Poplar Street Bridge

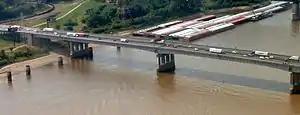
Aerial view in 2006

The Congressman William L. Clay Sr. Bridge, formerly known as the Bernard F. Dickmann Bridge and popularly as the Poplar Street Bridge or PSB, completed in 1967, is a deck girder bridge across the Mississippi River between St. Louis, Missouri, and East St. Louis, Illinois. The bridge arrives on the Missouri shore line just south of the Gateway Arch.